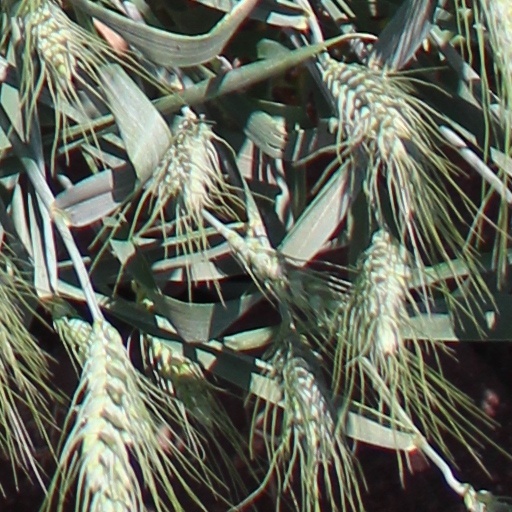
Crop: wheat